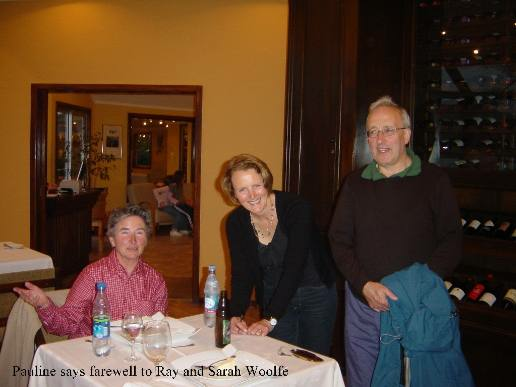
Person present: Yes